Centre for Medieval and Renaissance Studies

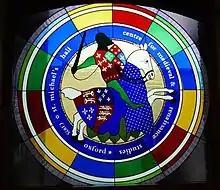
Logo of the Centre for Medieval and Renaissance Studies

The Centre for Medieval and Renaissance Studies (CMRS) in Oxford, England, is a programme for international students (mainly American) to study in Oxford, and also encourages research in the humanities and fields of Medieval and Renaissance studies. It was founded by Dr. John and Dr. Sandra J.K.M Feneley in 1975. In 2014, CMRS became part of the global network of Middlebury College C.V. Starr Schools Abroad and is now known as the Middlebury College-CMRS Oxford Humanities Program (M-CMRS). The CMRS has long been affiliated with Keble College, Oxford, and participants are associate members of the College with access to all its facilities. Among the American colleges and universities that have sent students to CMRS are The University of Georgia, Elmhurst College, St. Mary's College of California, St. Mary's College of Maryland, St. Olaf College, St. Cloud State University, William Jewell College, Middlebury College, Manhattanville College, and Campbell University.